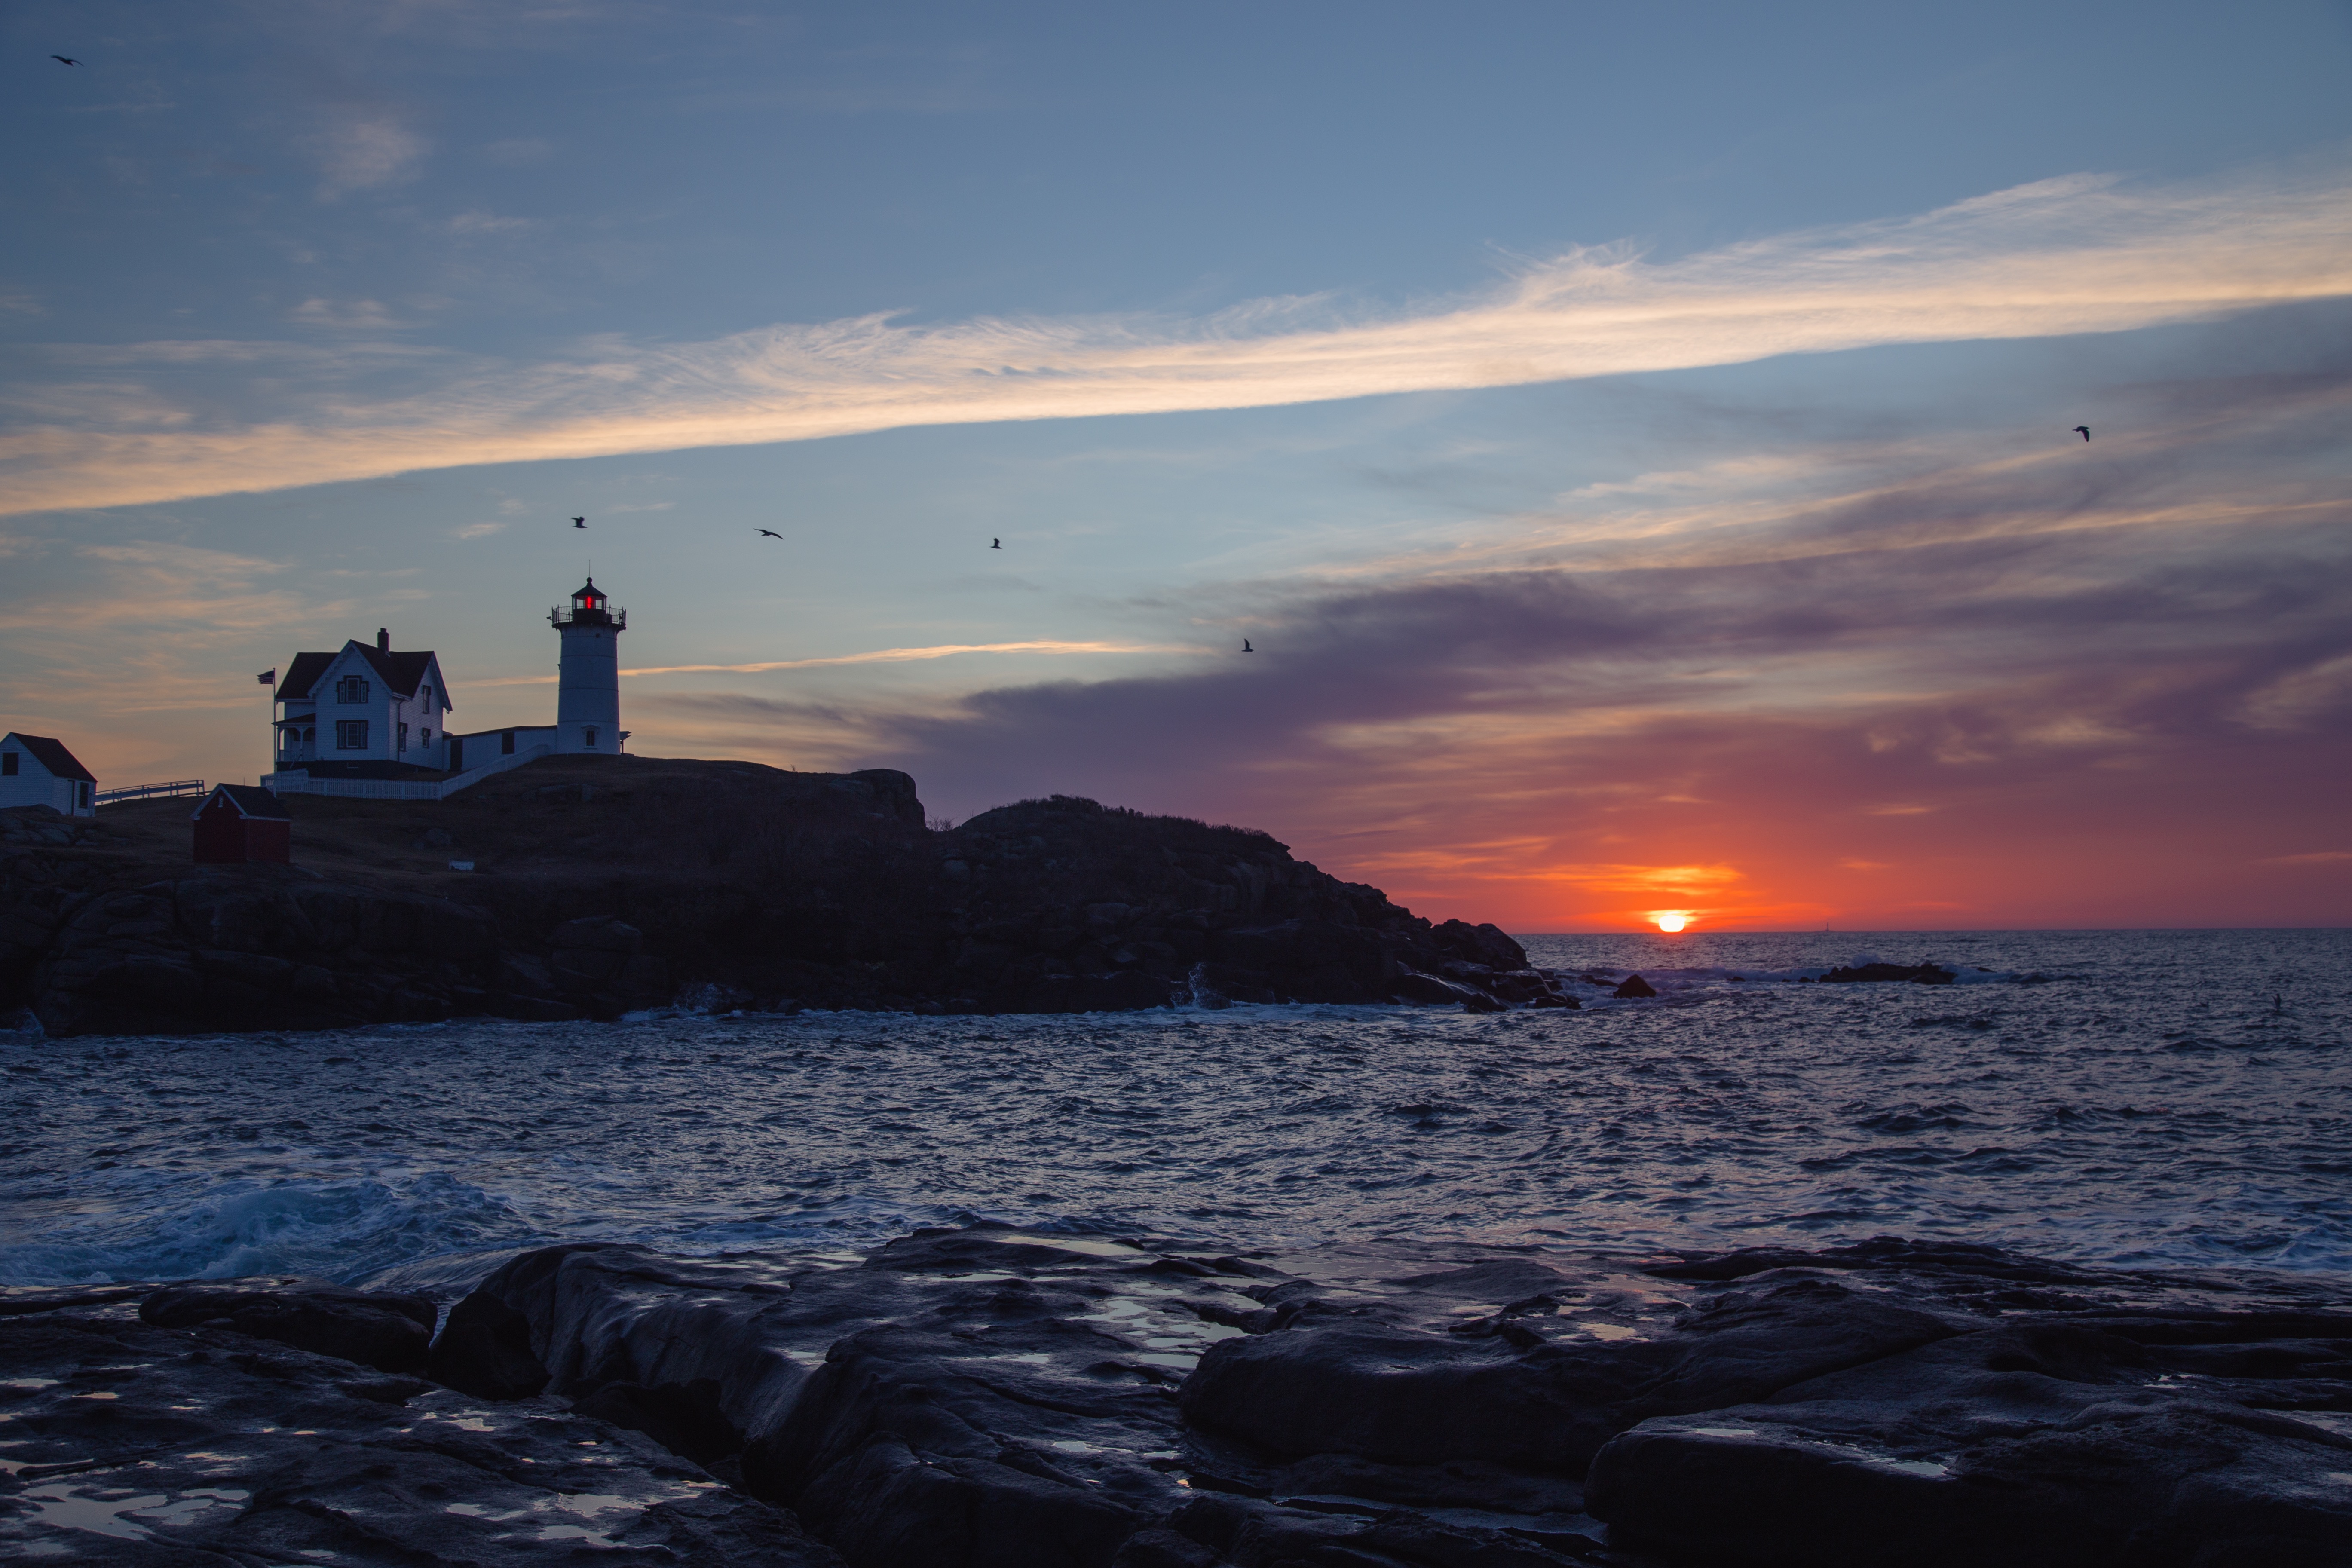
beach, sea, coast, rock, ocean, horizon, cloud, lighthouse, sunrise, sunset, morning, shore, wave, dawn, dusk, evening, vehicle, tower, bay, cape, wind wave